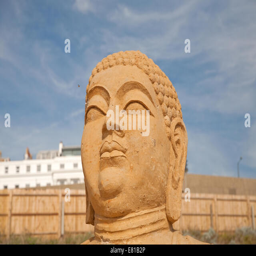
the head on display at the festival